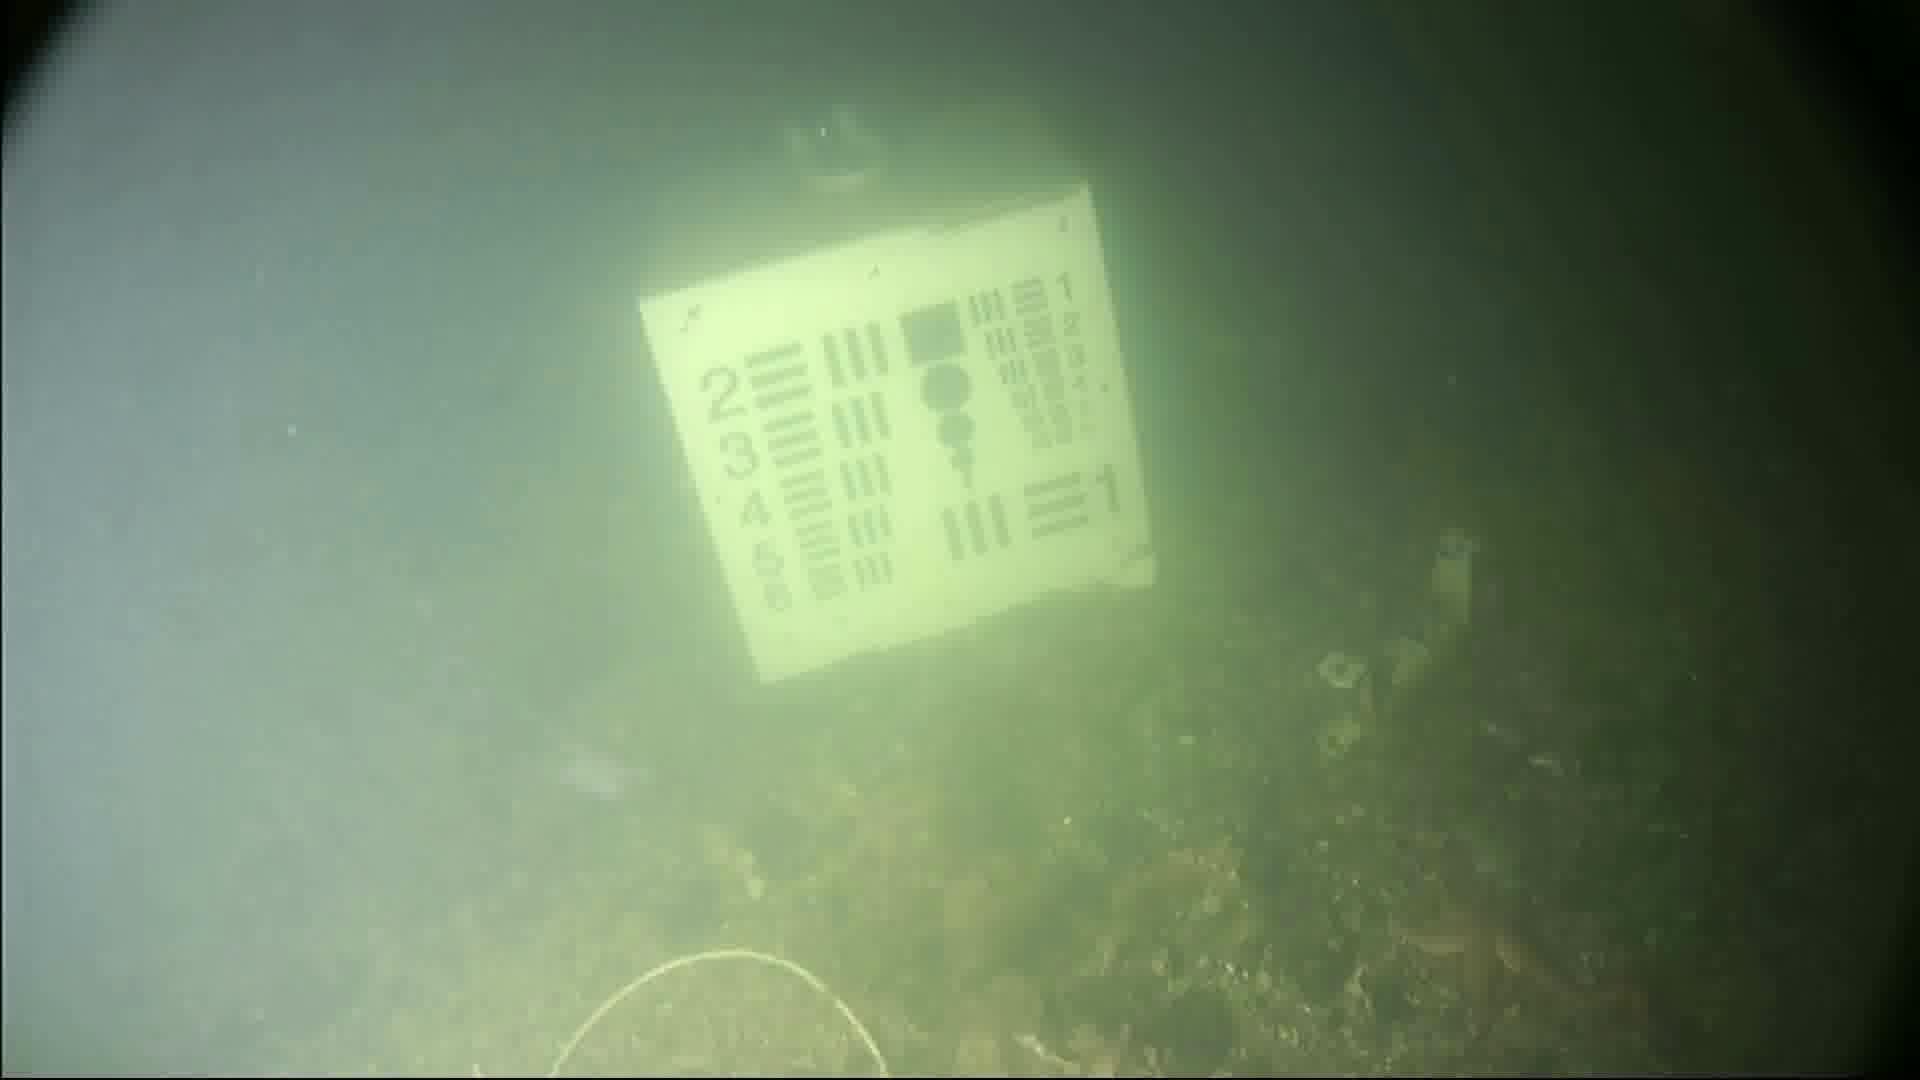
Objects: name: starfish
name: jellyfish